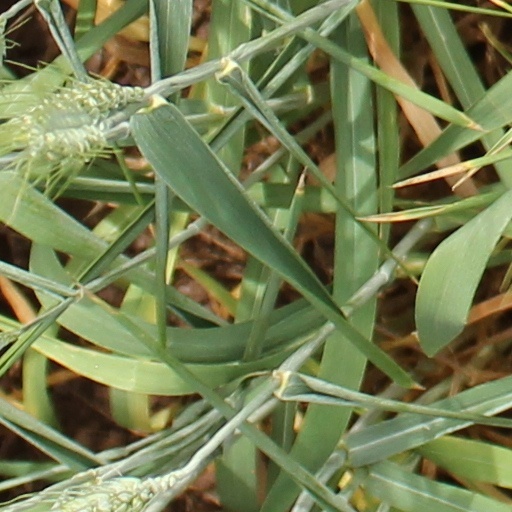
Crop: wheat